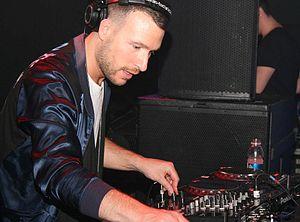
Don Diablo, de son vrai nom Don Schipper, né le 27 février 1980 à Coevorden, est un disc jockey et producteur musical néerlandais. Il est connu pour son style sonore éclectique, la vocalisation retravaillée présente dans ses chansons, ses sons futuristes, ainsi que pour son label musical, Hexagon Radio.
La future house est un genre de musique électronique décrit comme une fusion de deep house et de UK garage intégrant des éléments d'autres genres d'electronic dance music.